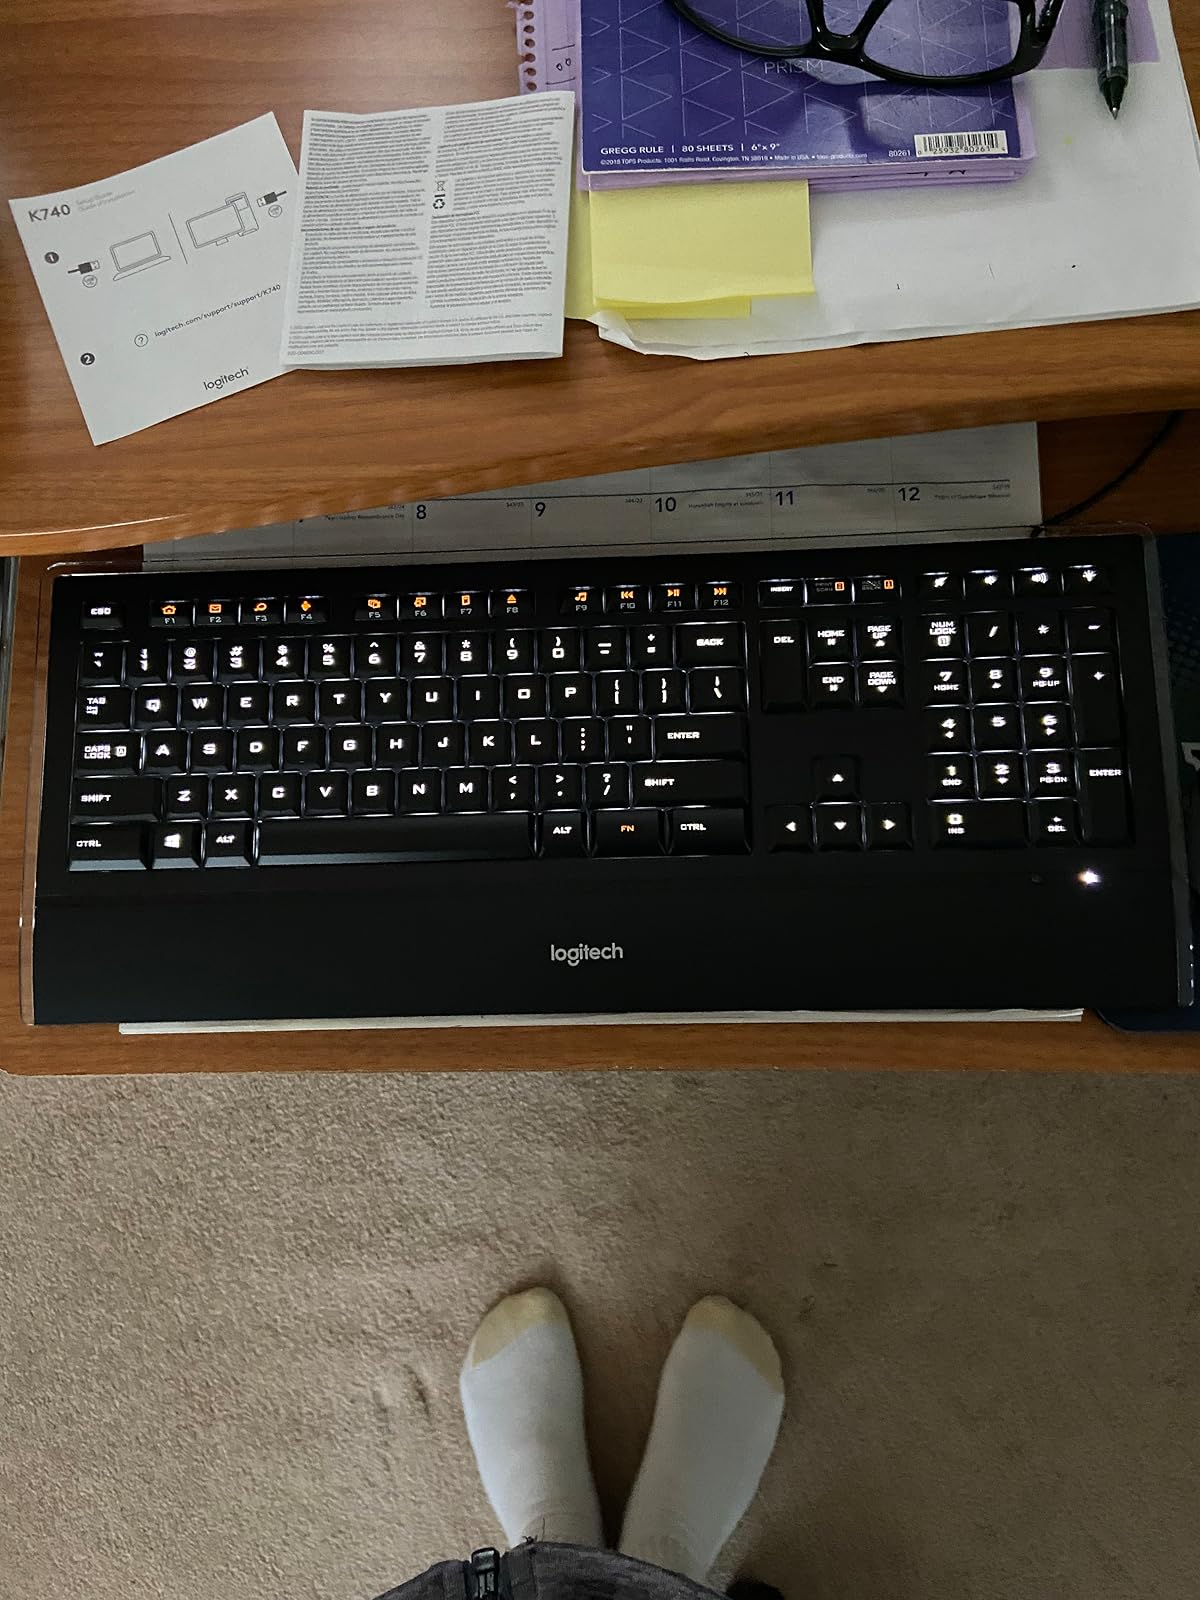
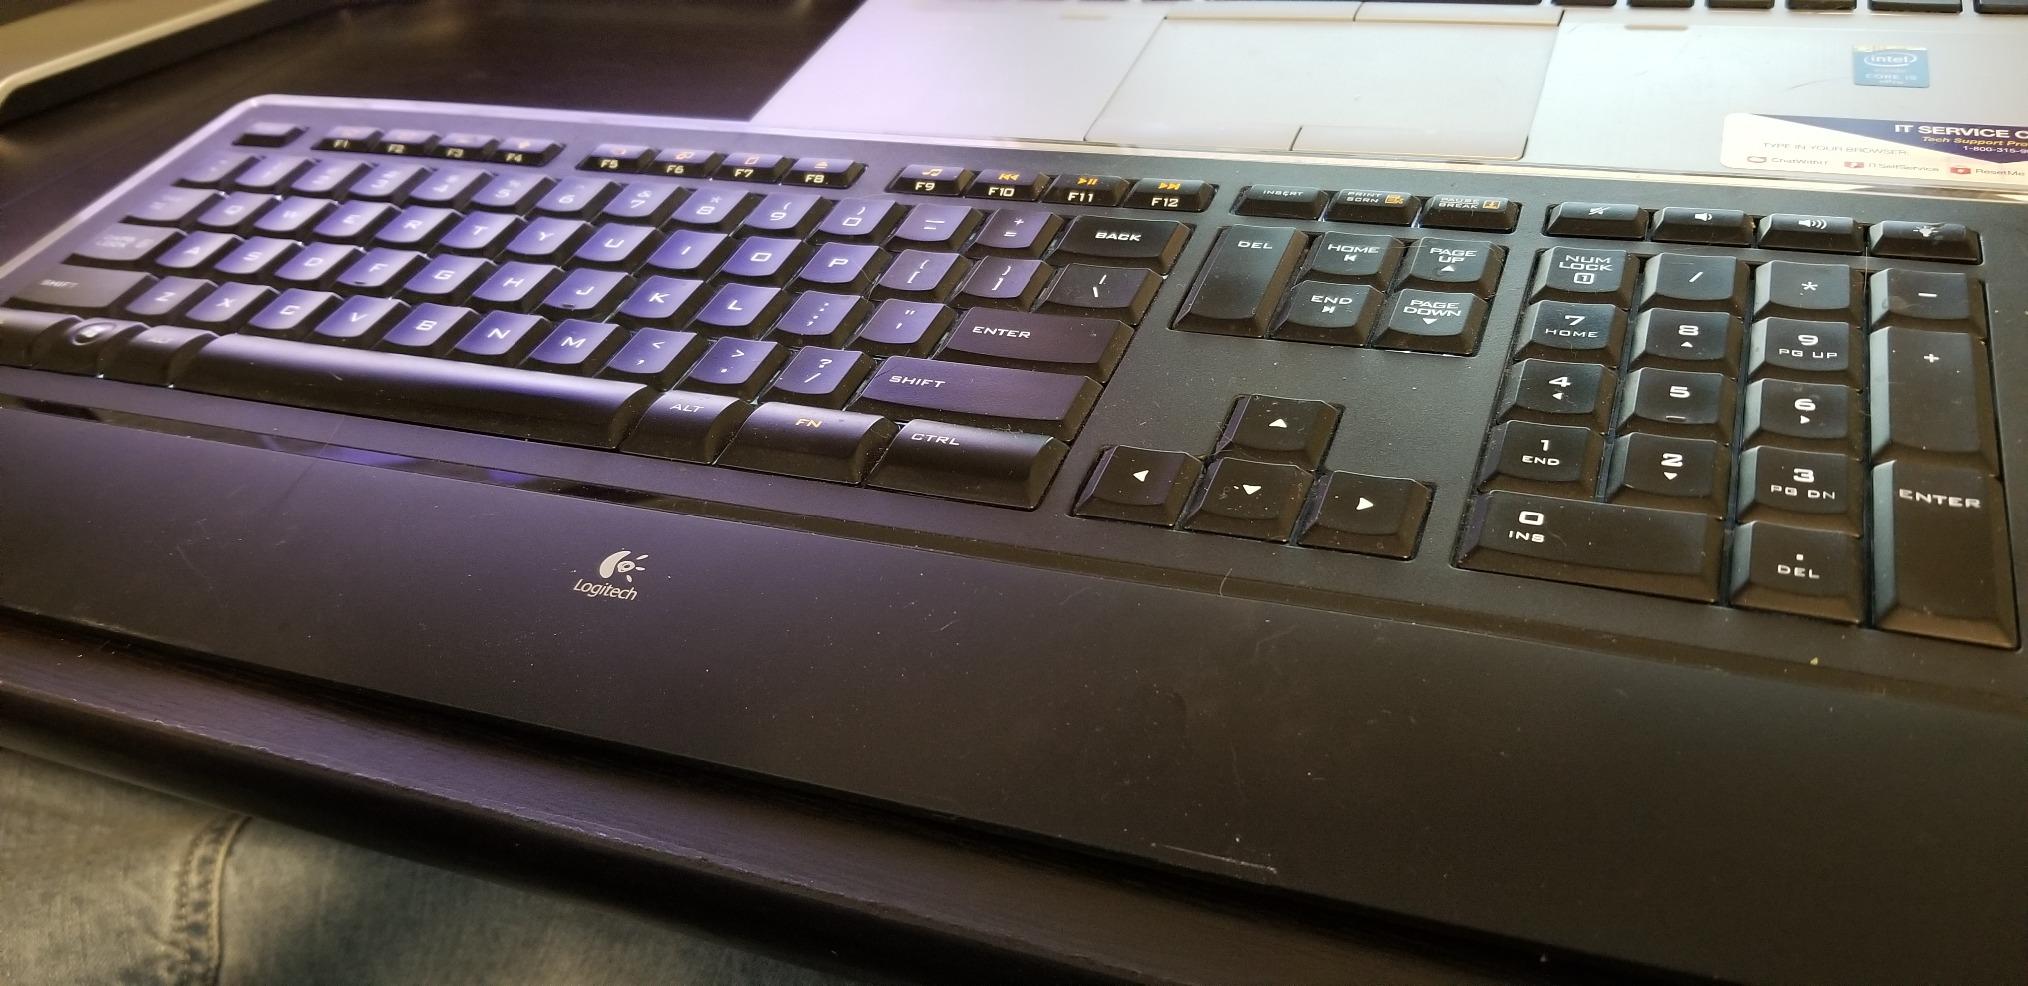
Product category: keyboard
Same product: yes